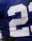
Number: 2